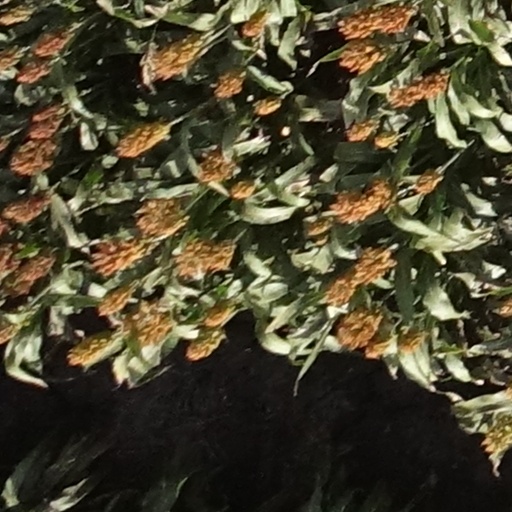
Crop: sorghum